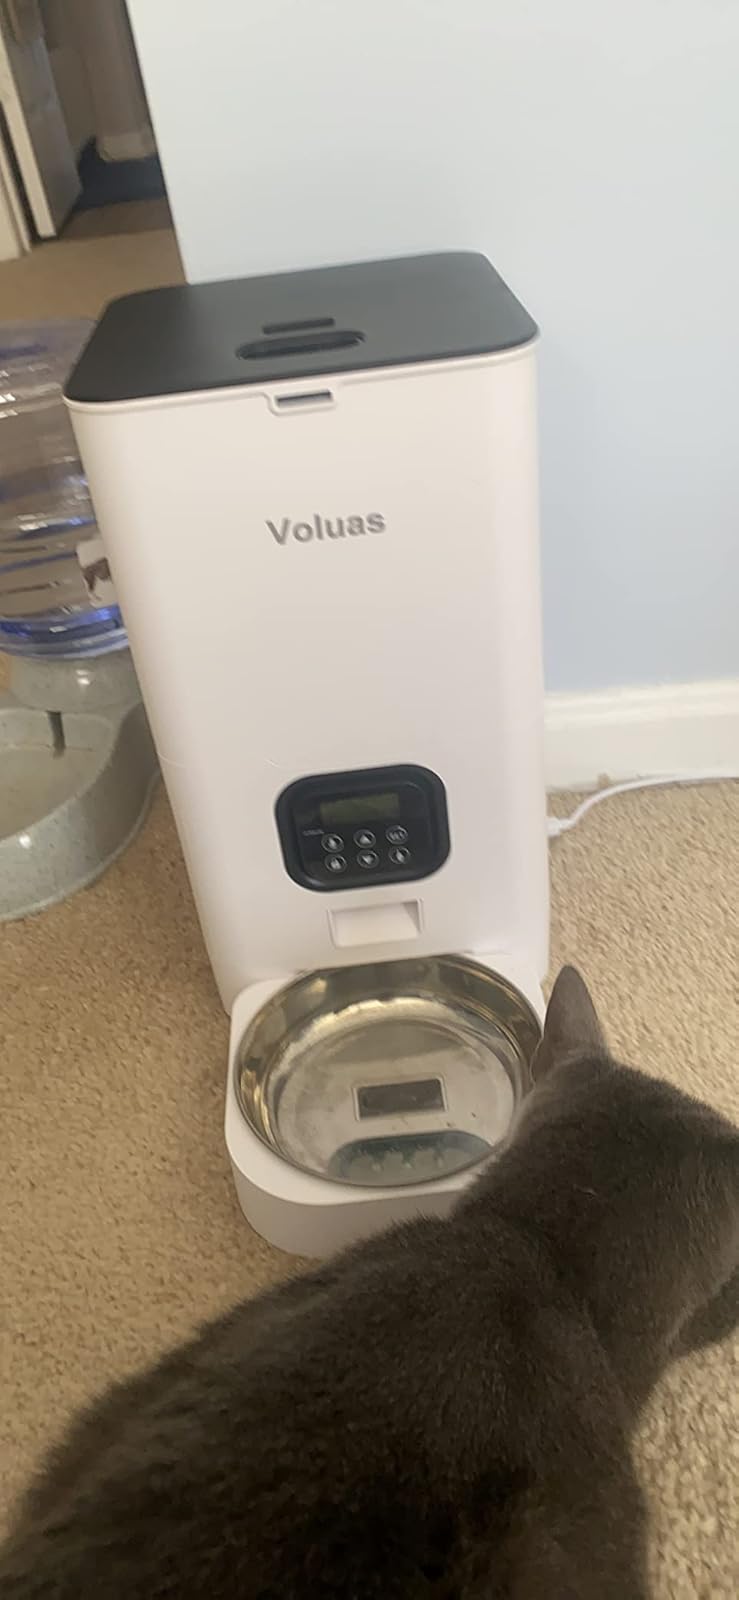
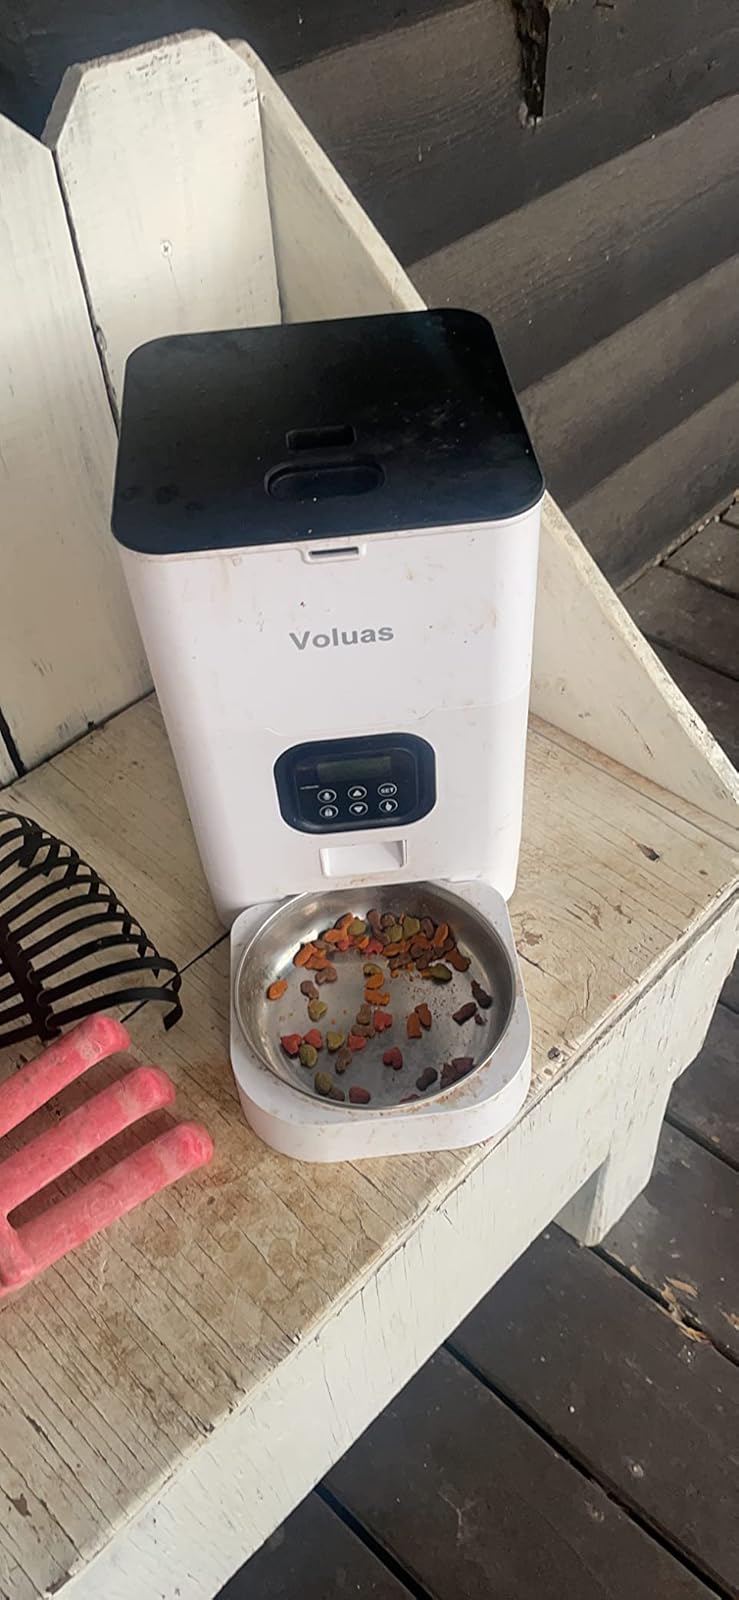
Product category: items_feeder
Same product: yes